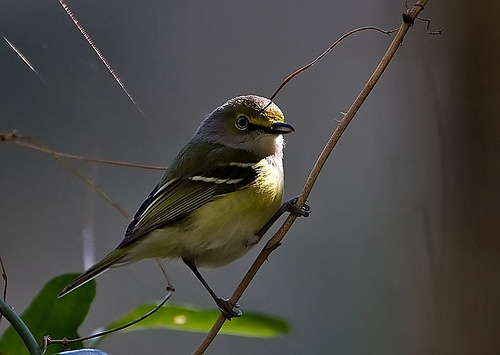
this small bird has a yellow belly and breast, with a green crown and white wingbars.
this is a bird with a yellow belly, black wings and a yellow eyebrow.
the bird has yellow breast, abdomen and side, with a brownish yellow crown.
this small bird is predominately ellie with accents of black on it's feathers and a gray tinge to its head.
this is a small bird with yellow on the breast and black and yellow on the wingbars.
this little yellow and black bird has a very small and short beak.
the eye rings and belly are yellow on the bird with thin tarsus
this bird has wings that are black and has a yellow belly
this bird is yellow, black and white in color, with a black beak.
this small bird has a lime green chest, black and white wings, and a black head and neck.
Species: White Eyed Vireo